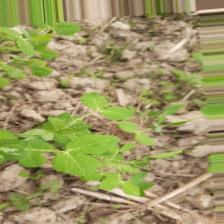
Label: Normal